Phillip Atiba Solomon

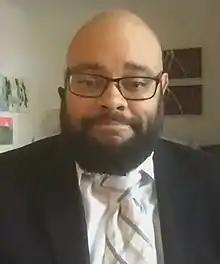
Solomon in 2020

Phillip Atiba Solomon (formerly known as Philip Atiba Goff) is an American psychologist known for researching the relationship between race and policing in the United States. He was appointed the inaugural Franklin A. Thomas Professor in Policing Equity at the John Jay College of Criminal Justice in 2016, the college's first endowed professorship. In 2020, he became a Professor of African-American Studies and Psychology at Yale University.